Haru (1996 film)

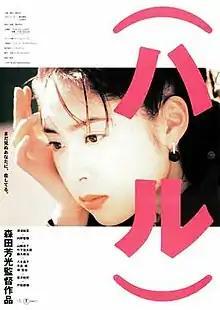
Japanese film poster

is a 1996 Japanese romance film written and directed by Yoshimitsu Morita. The film is about a young man and woman who fall in love through the internet.